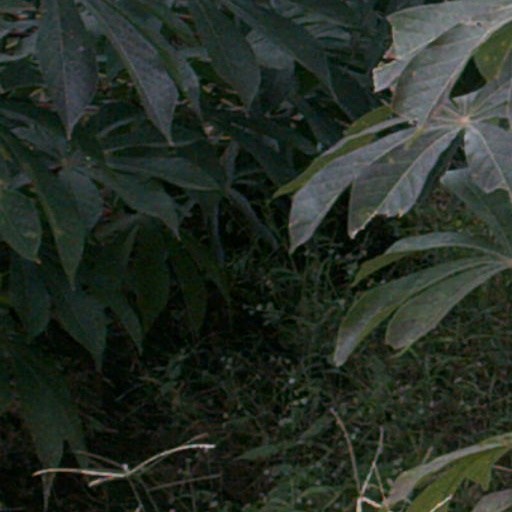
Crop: cassava